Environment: real
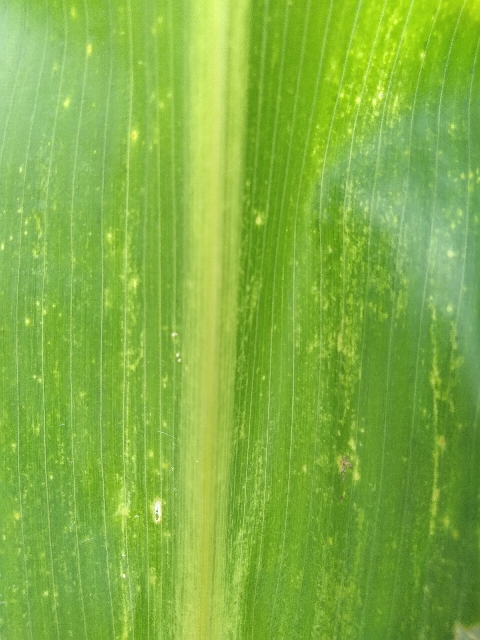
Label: lethal_necrosis